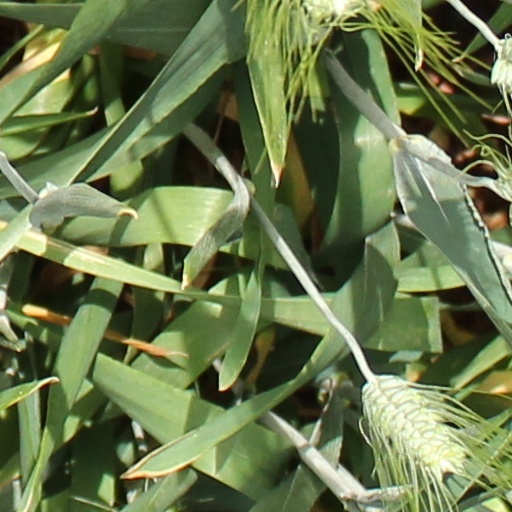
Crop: wheat